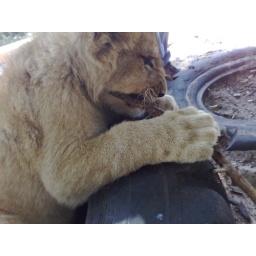
Playing with Marlii the lion cub and his 2 brothers in Seaview game reserve